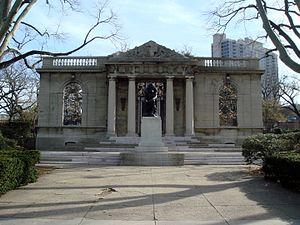
Le Rodin Museum est un musée situé sur la Benjamin Franklin Parkway dans la ville de Philadelphie en Pennsylvanie. Il contient la plus grande collection d'œuvres par le sculpteur Auguste Rodin en dehors de Paris. Le musée, construit par l'architecte franco-américain Paul Philippe Cret, fut inauguré le 29 novembre 1929.
Le château d'Issy, aujourd'hui détruit, était situé sur le territoire de l'actuelle commune d'Issy-les-Moulineaux.